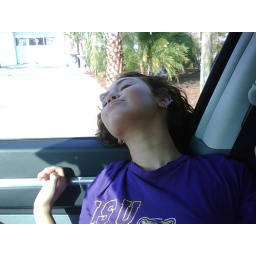
Just missin my mom's car thats home in LA.